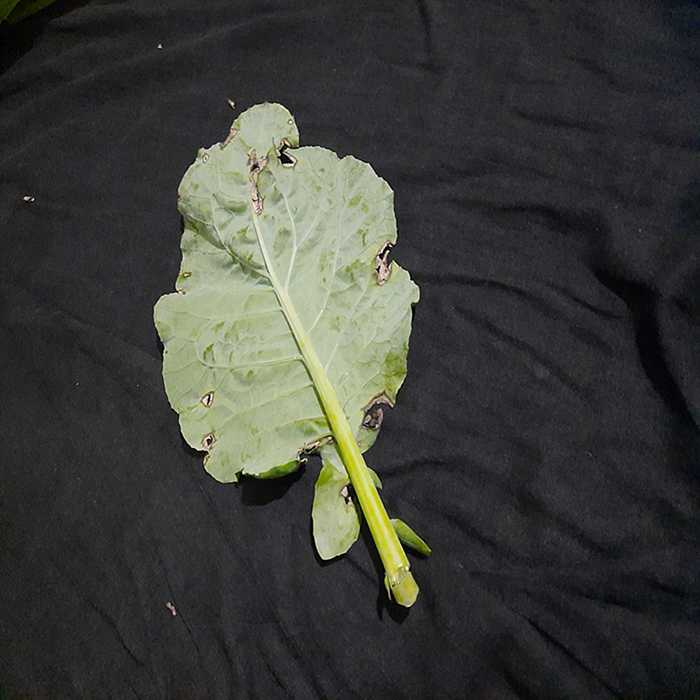
Plant: Cauliflower
Label: Downy mildew